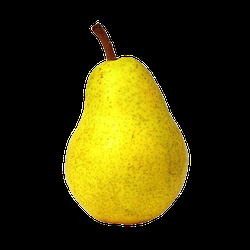
Label: Pear